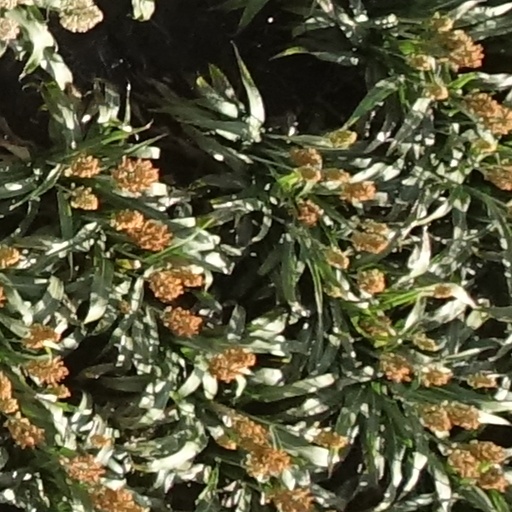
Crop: sorghum